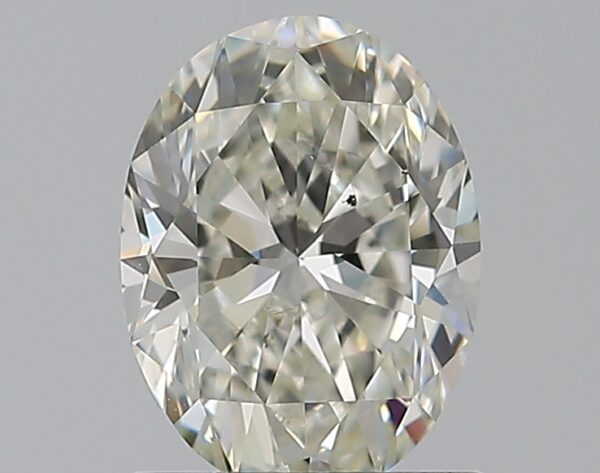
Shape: oval
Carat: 0.9
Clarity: SI1
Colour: I
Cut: EX
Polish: EX
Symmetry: VG
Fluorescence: N
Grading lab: GIA
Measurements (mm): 7.21 x 5.37 x 3.42